NHLPA Hockey '93

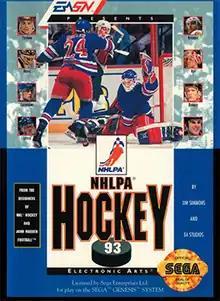
North American Genesis box art

NHLPA Hockey '93 is a 1992 ice hockey video game developed by Park Place Productions and published by Electronic Arts for the Sega Genesis and Super Nintendo Entertainment System. It is the second installment of the NHL series, following "NHL Hockey" (1991), and the first to be released for the Super NES.